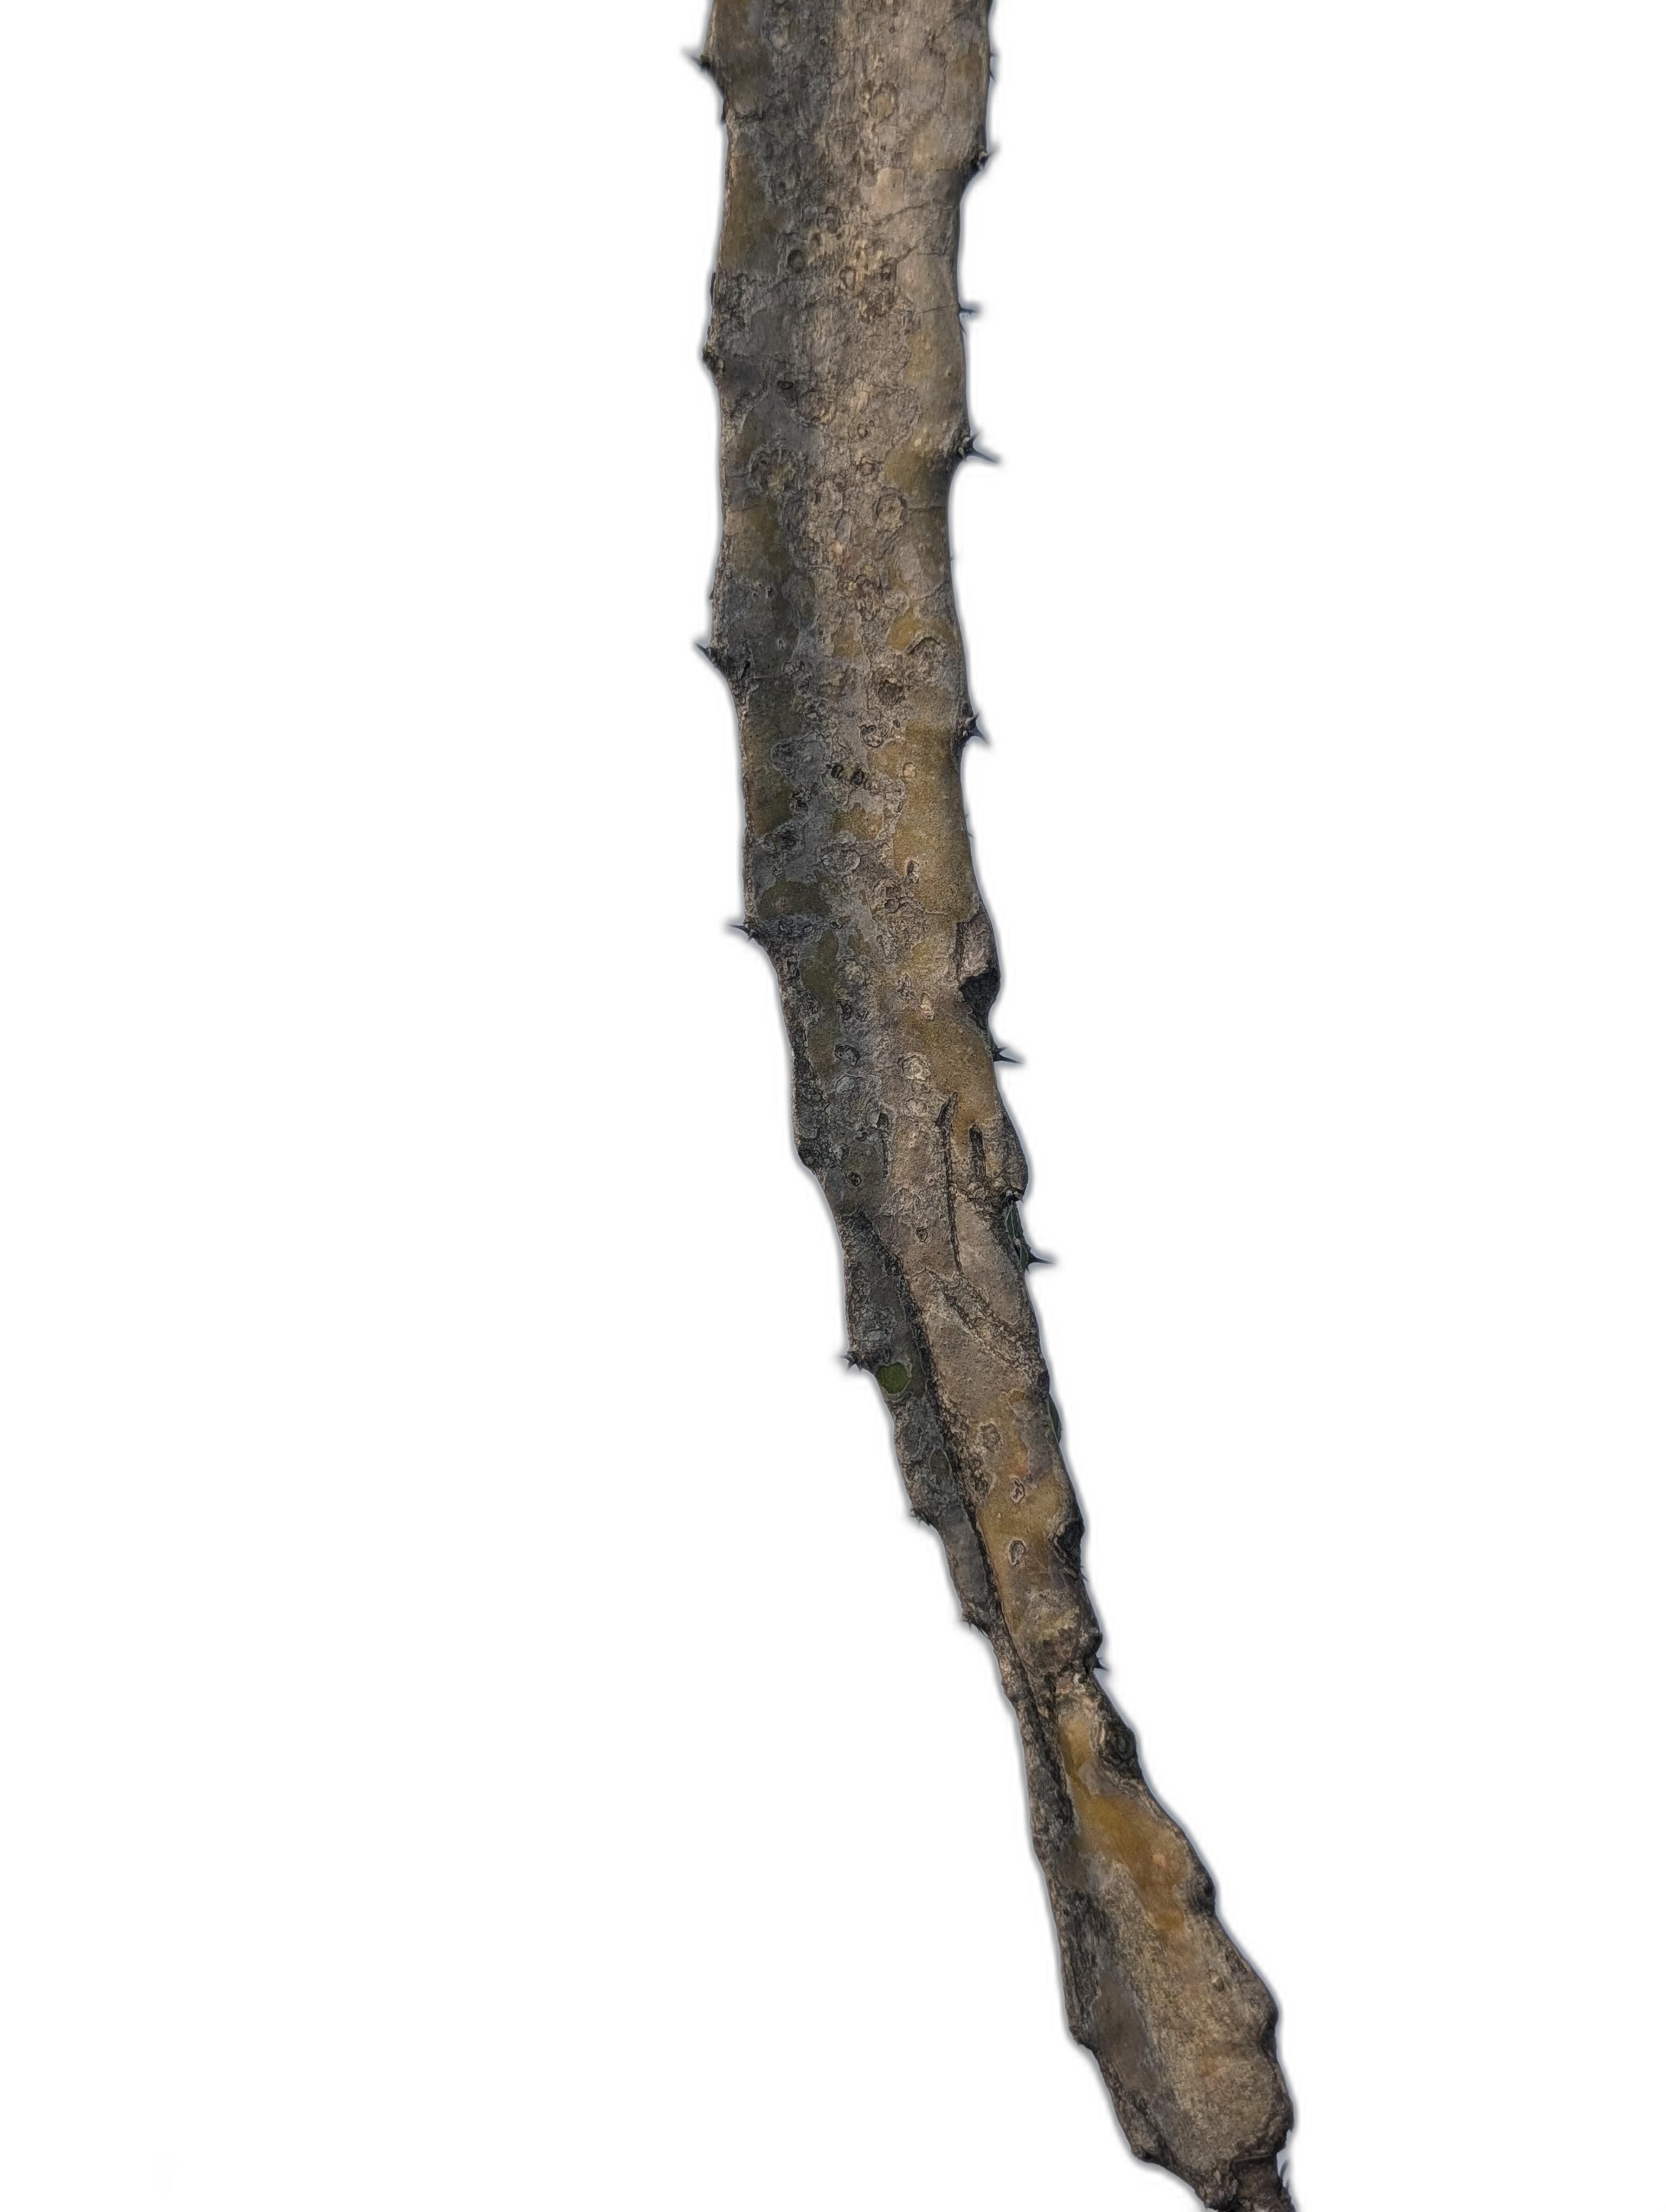
Label: Bad leaf